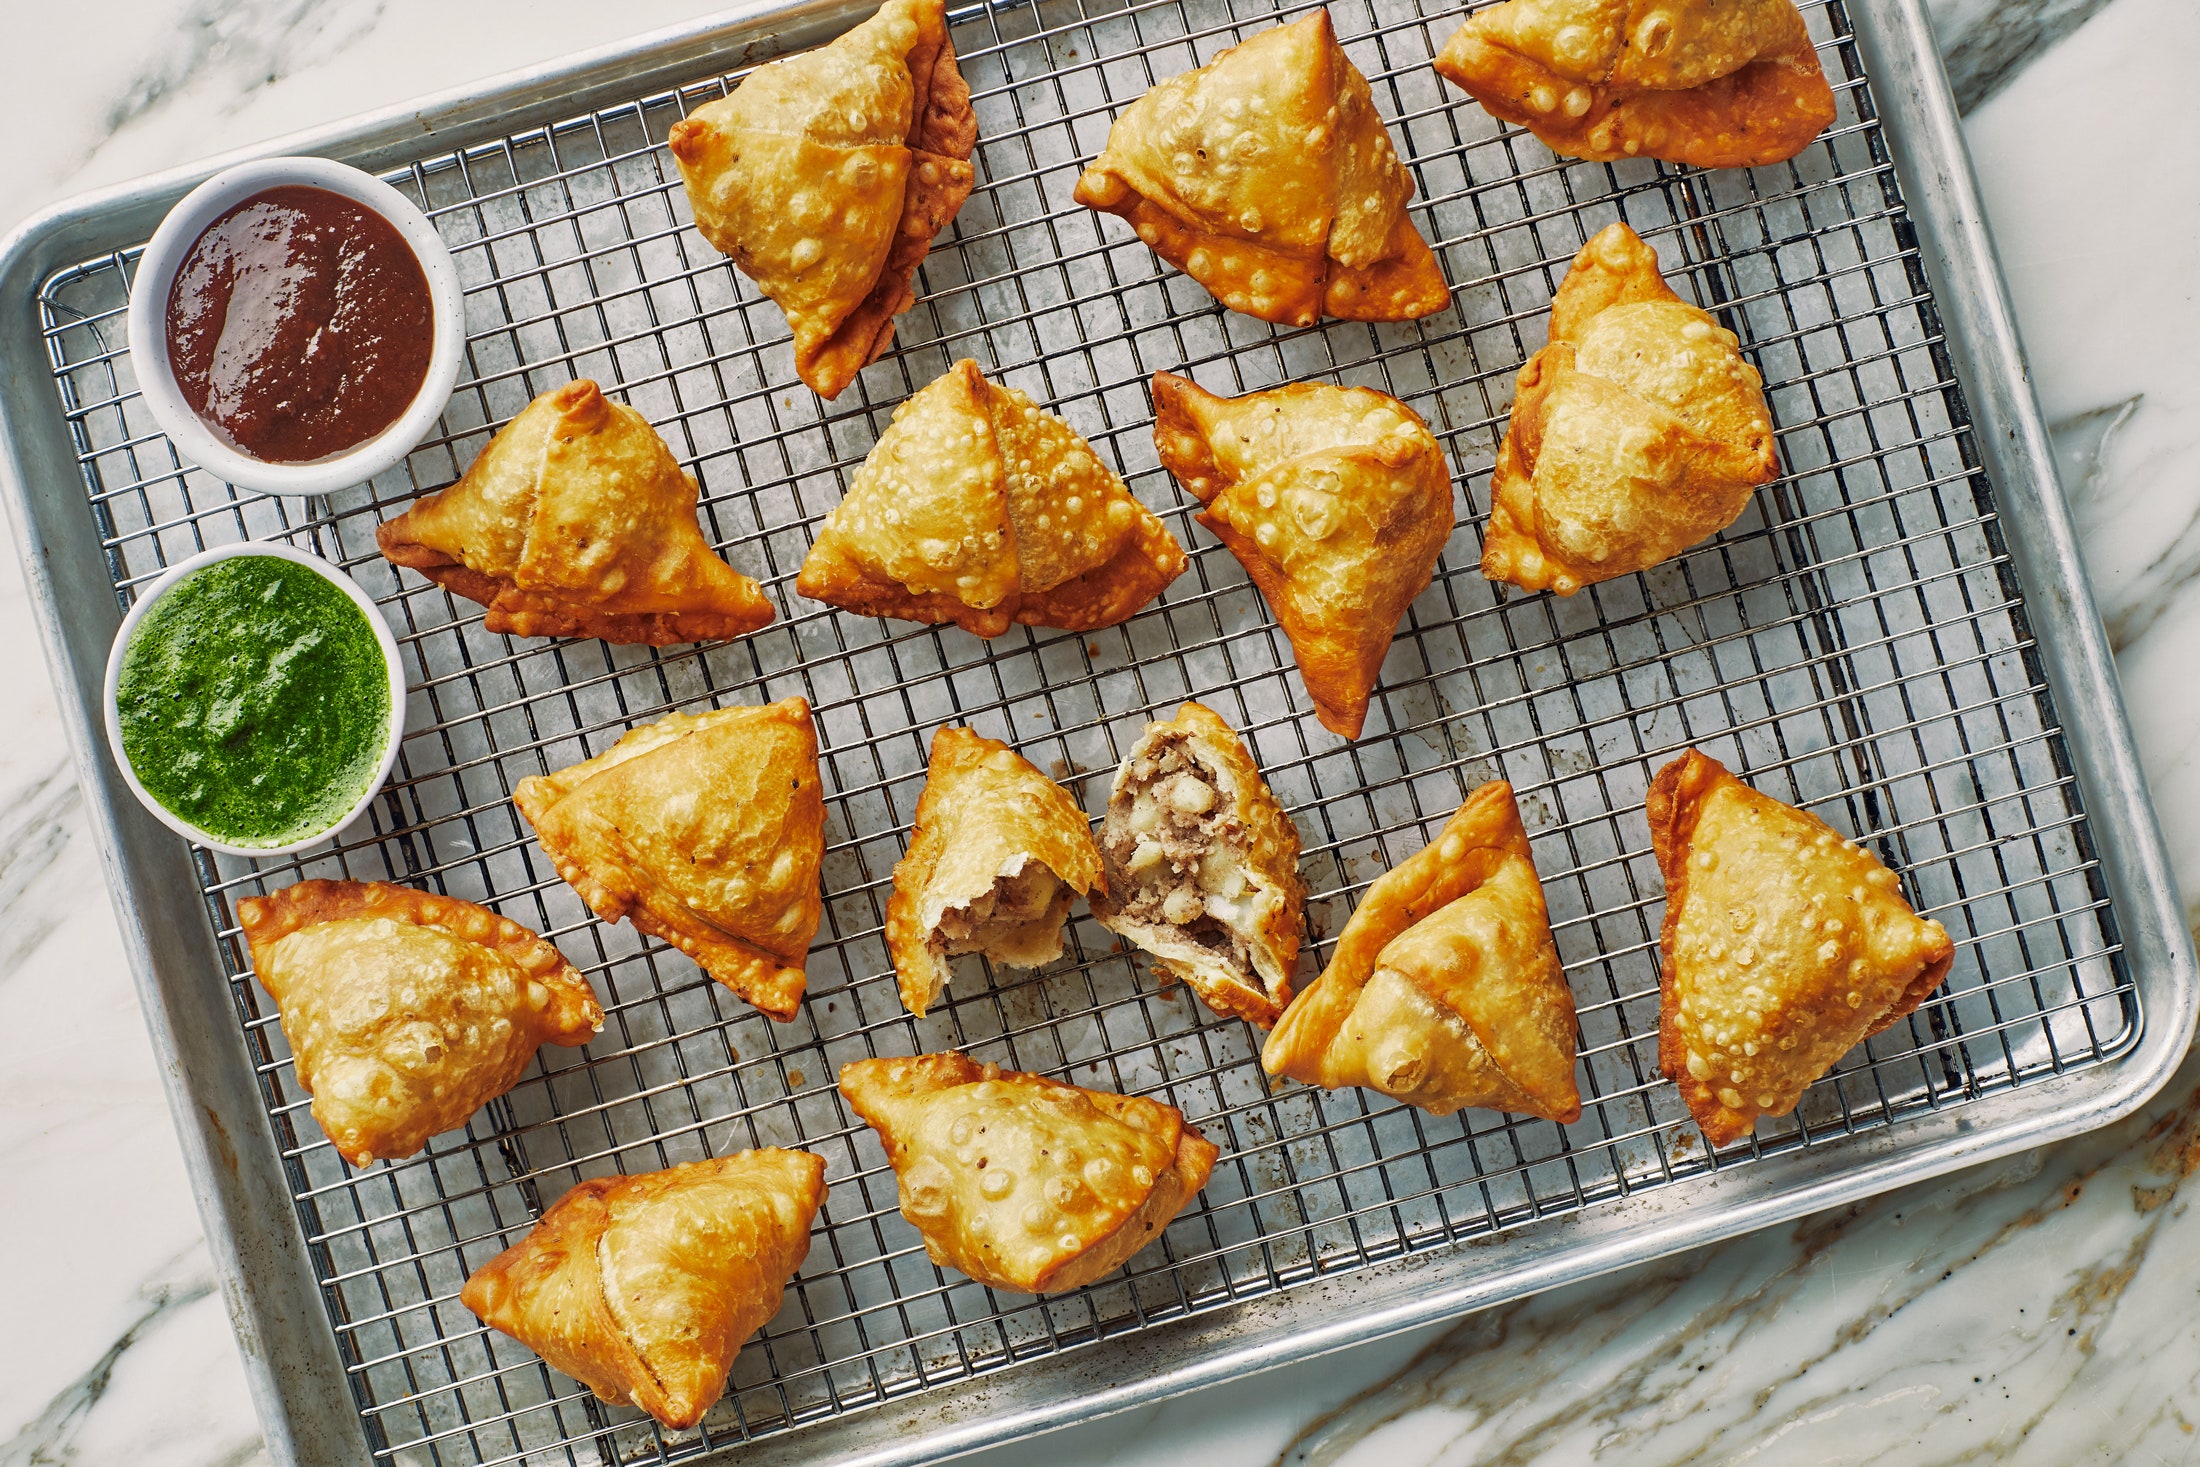
Dish: samosa